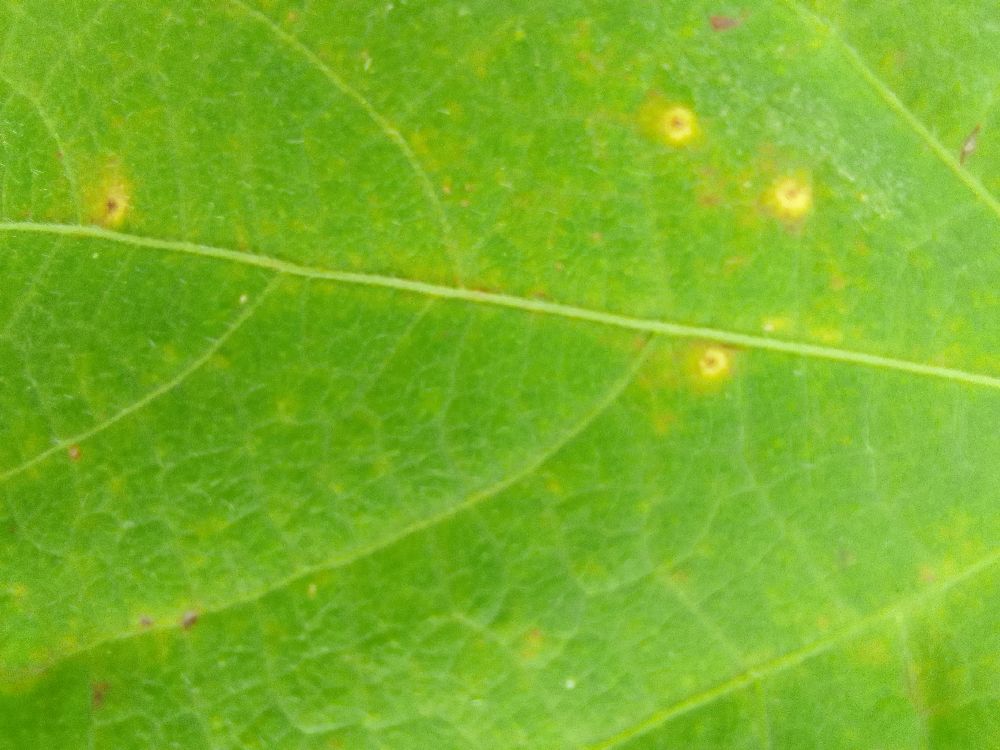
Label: rust